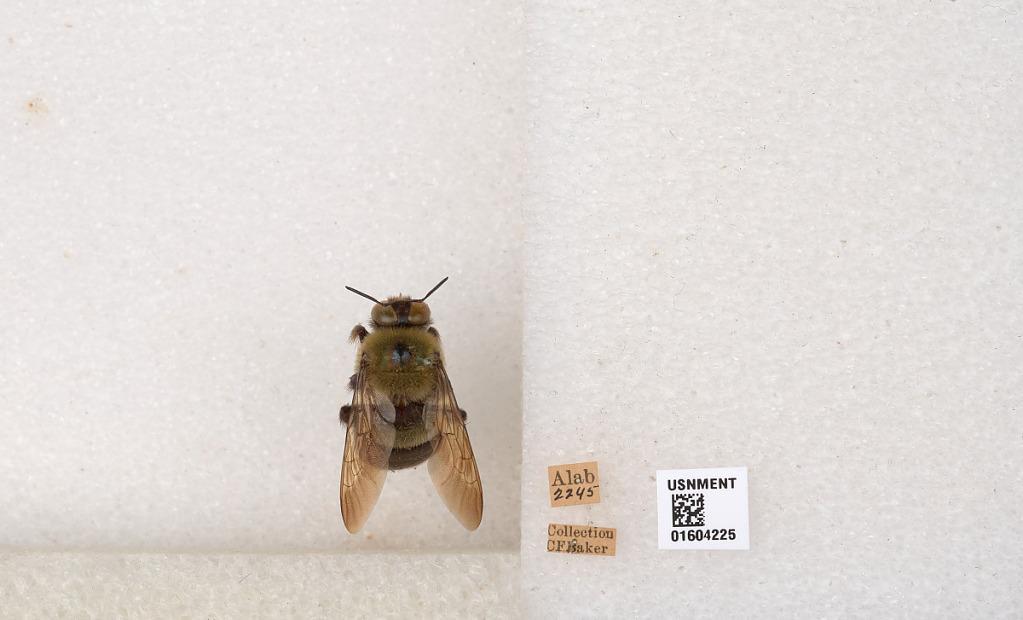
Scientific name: Xylocopa (Xylocopoides) virginica virginica (Linnaeus)